Churin and Qiulin

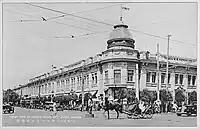
Churin Department Store in Harbin, anold picture

Churin Group's Department Store has a large food department, which is especially well known for its Russian-style bread, called Dalieba and sausage, Kielbasa called Hongchang,. Various other types food are sold in other cities within Northeast China.